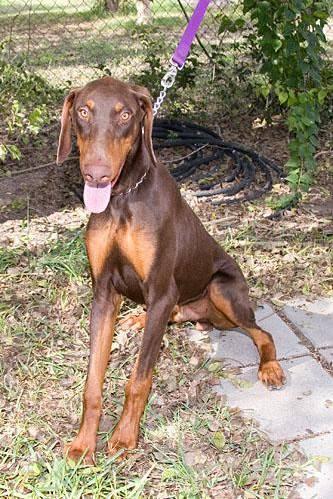
dog